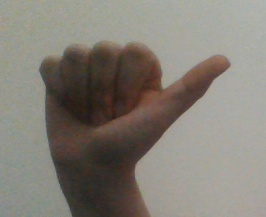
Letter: dhad